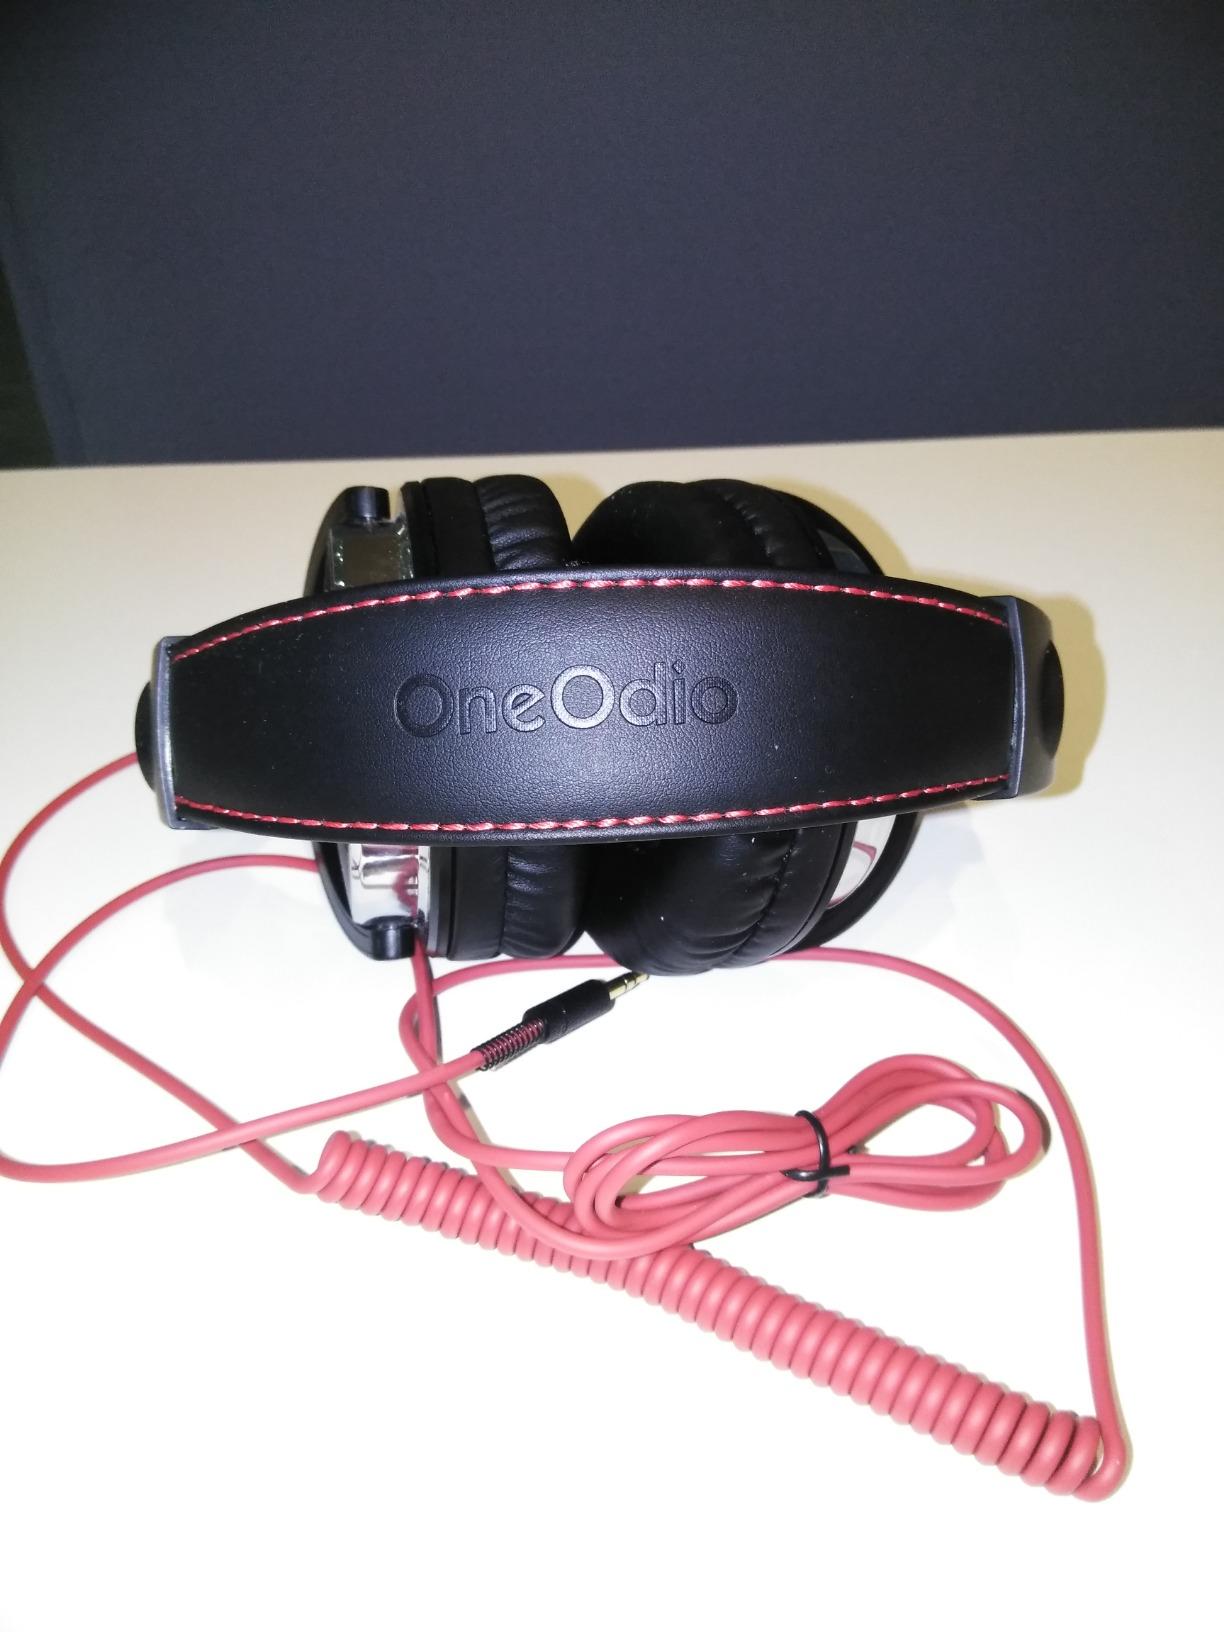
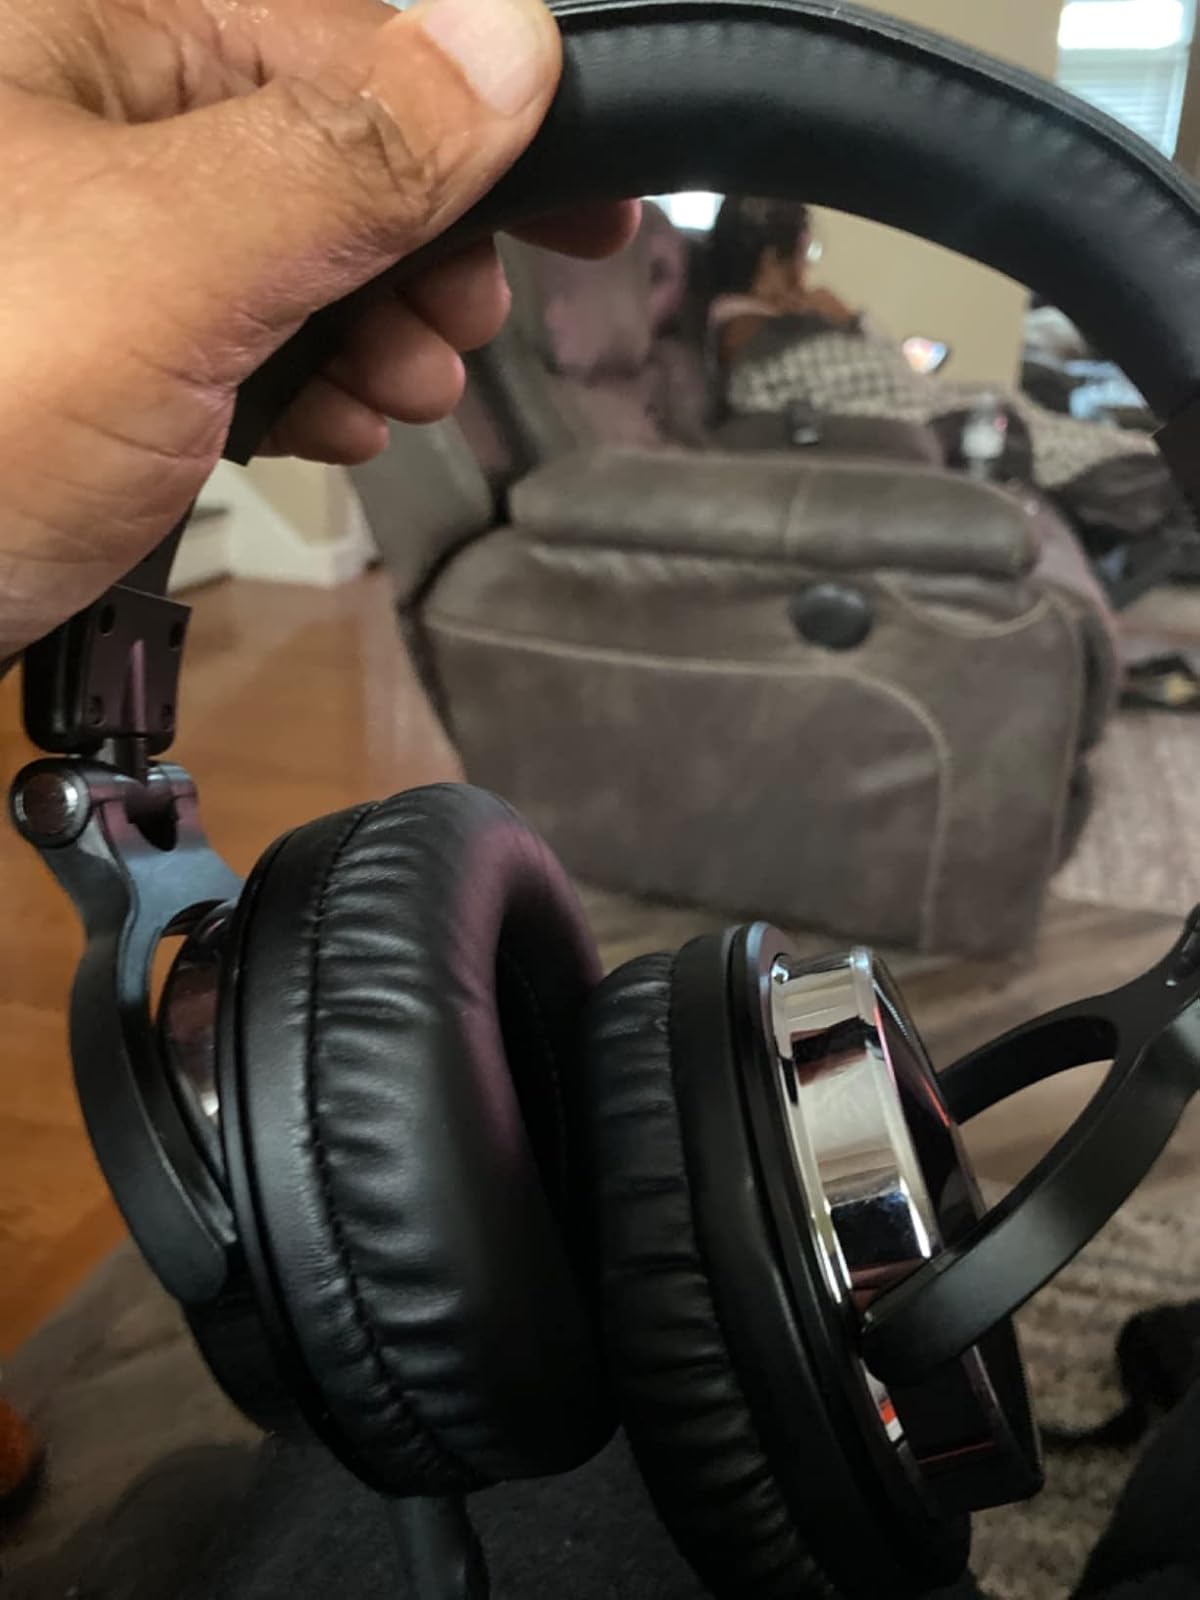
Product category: headphones
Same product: yes